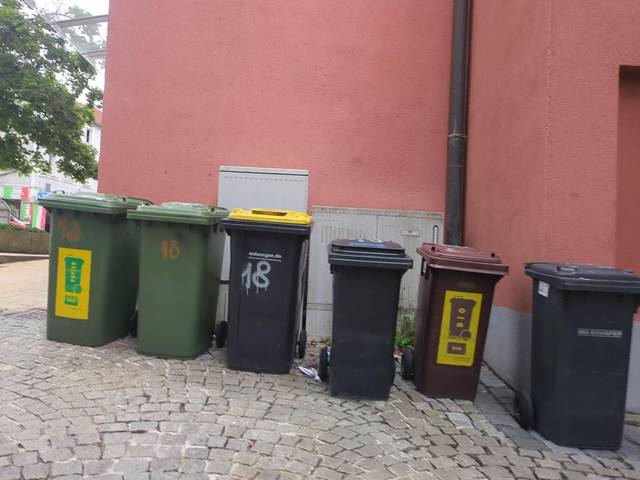
Region: Germany
Coordinates: 50.001, 12.083